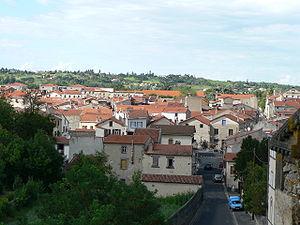
Mozac est une commune française, située dans le département du Puy-de-Dôme en région d'Auvergne-Rhône-Alpes. Elle fait partie de l'aire urbaine de Clermont-Ferrand. Avec 3 878 habitants, elle est la quatrième commune la plus peuplée de la communauté d'agglomération Riom Limagne et Volcans qui regroupe trente-et-une communes, soit plus de 66 000 habitants.